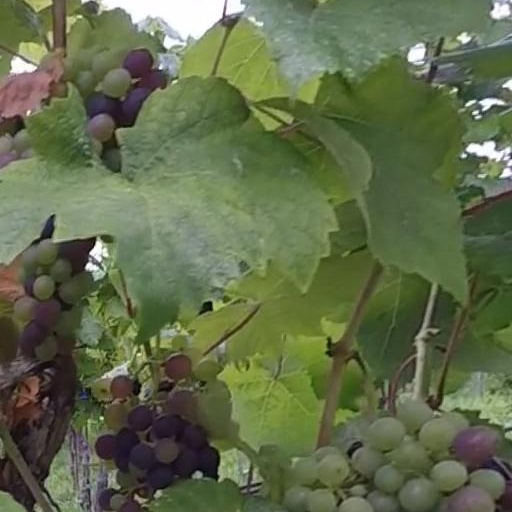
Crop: grape